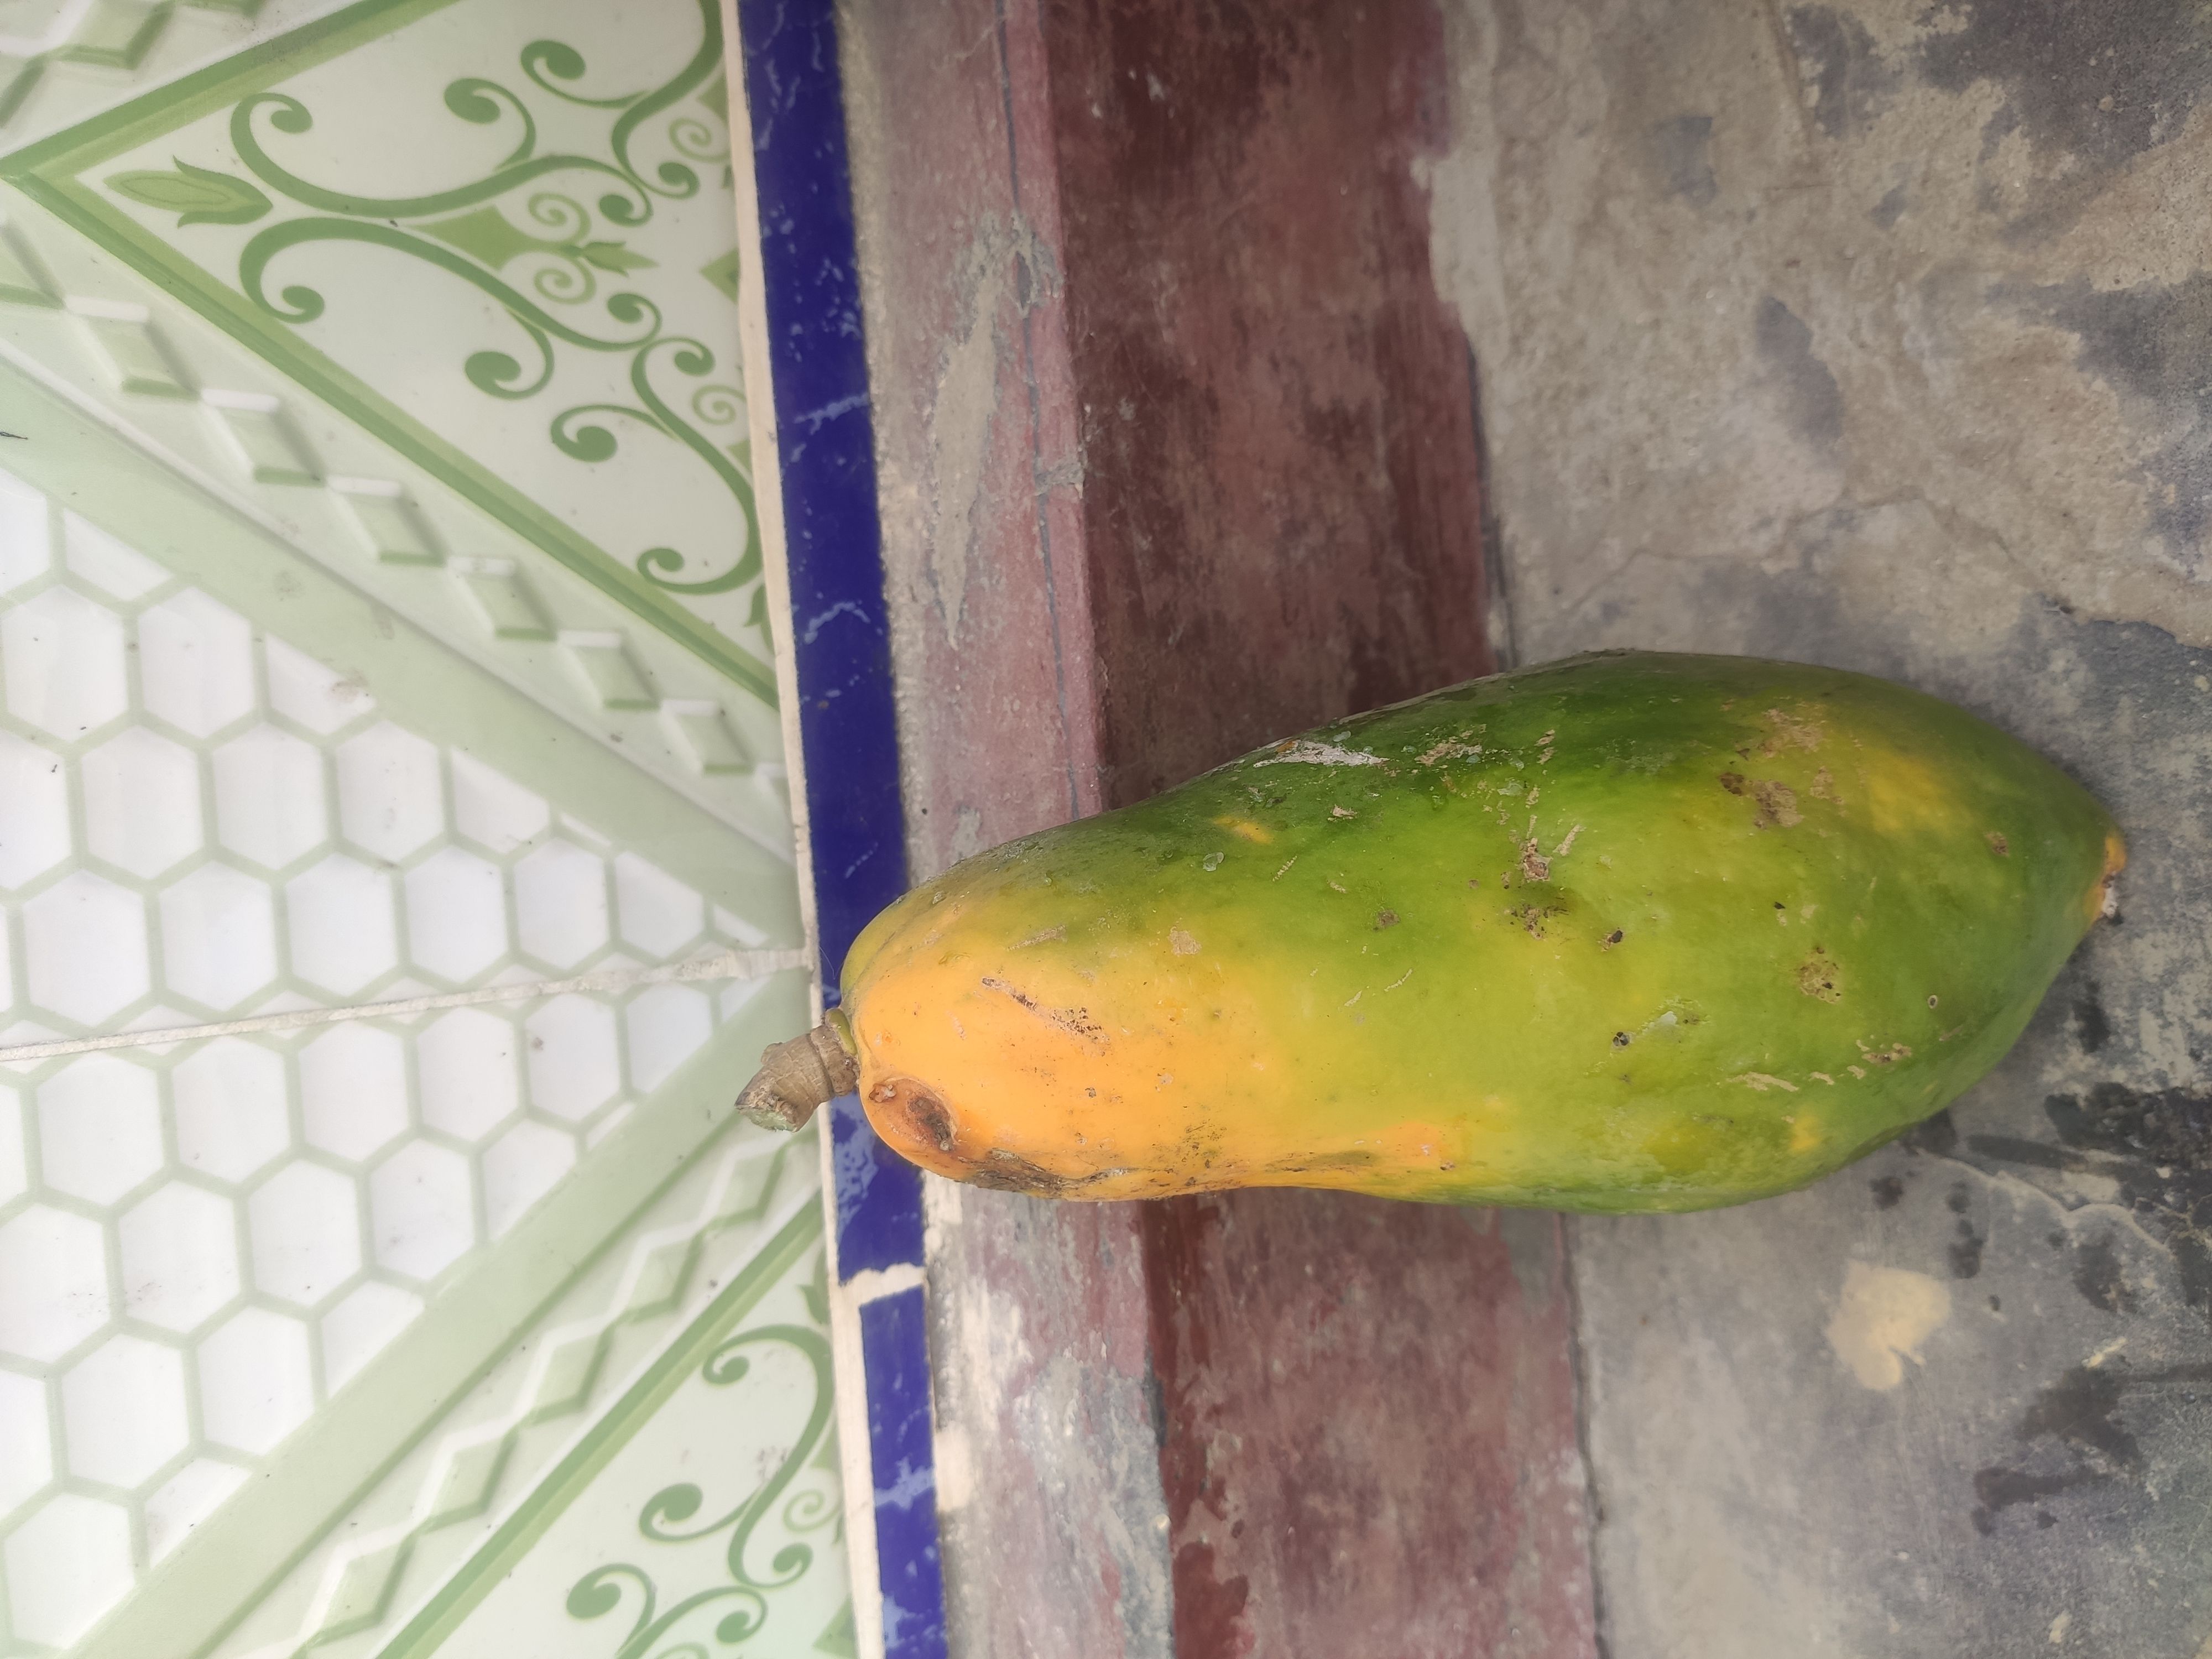
Fruit: papayas
Grade: 1st-grade